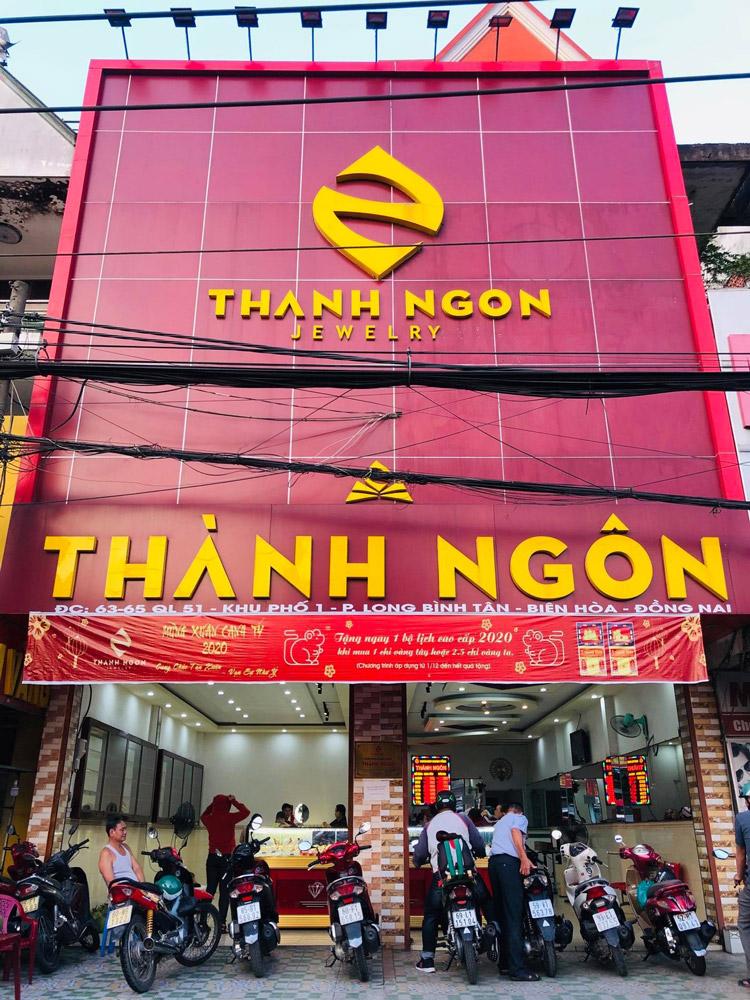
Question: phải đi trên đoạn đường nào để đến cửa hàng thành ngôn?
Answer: quốc lộ 51